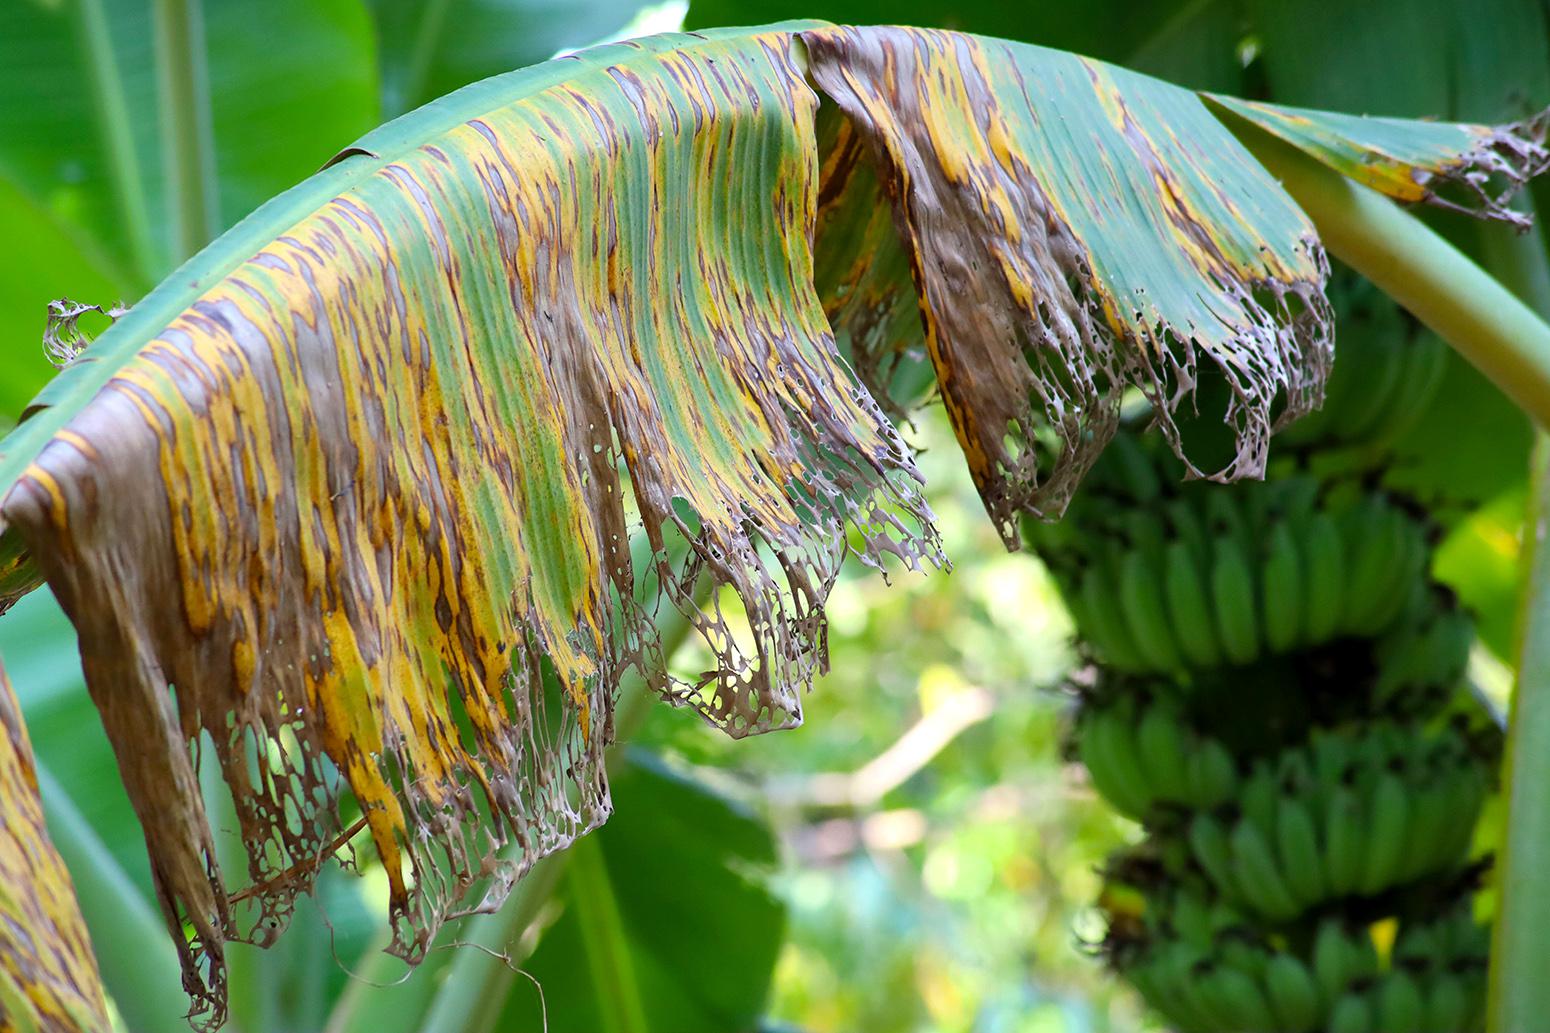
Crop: unknown
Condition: banana_banana_black_streak_banana_black_sigatoka_()